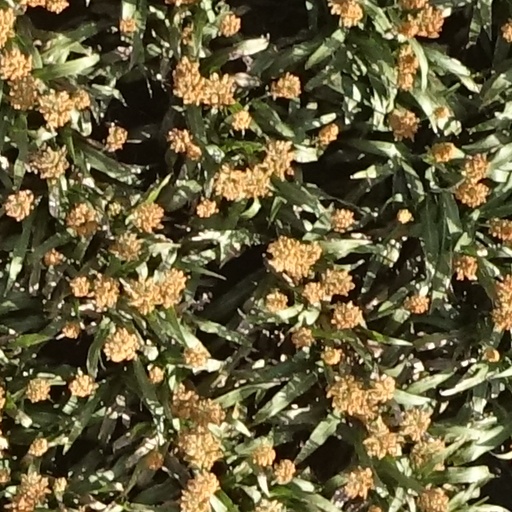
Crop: sorghum